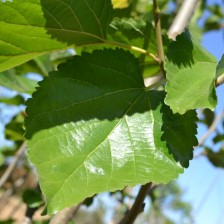
Variety: ChiangMaiBuriram60